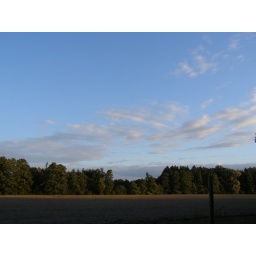
evening sun over the field and forest